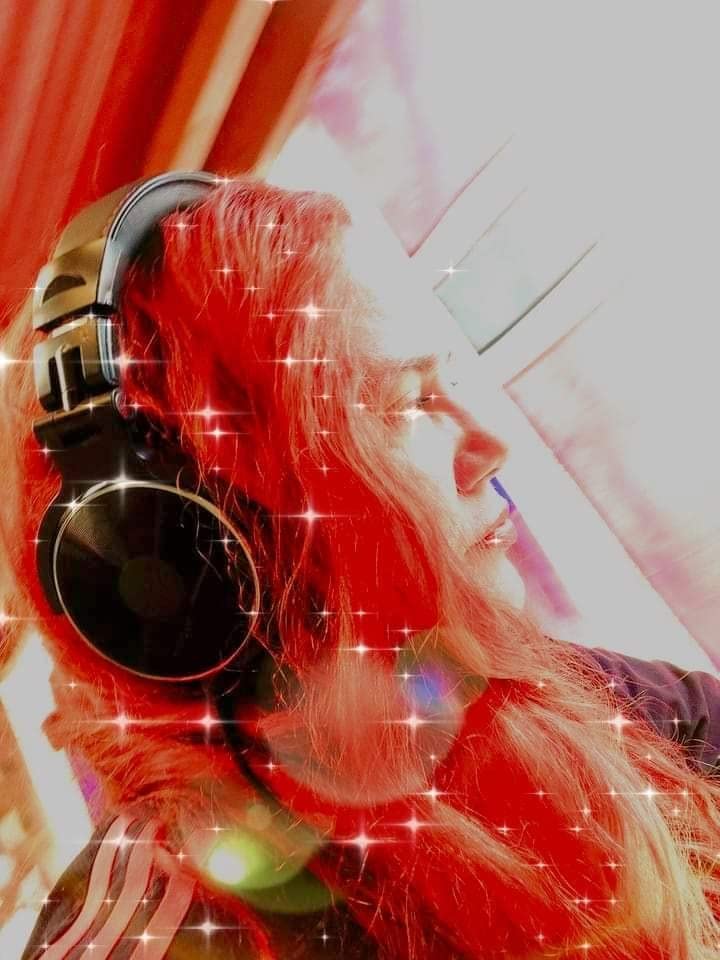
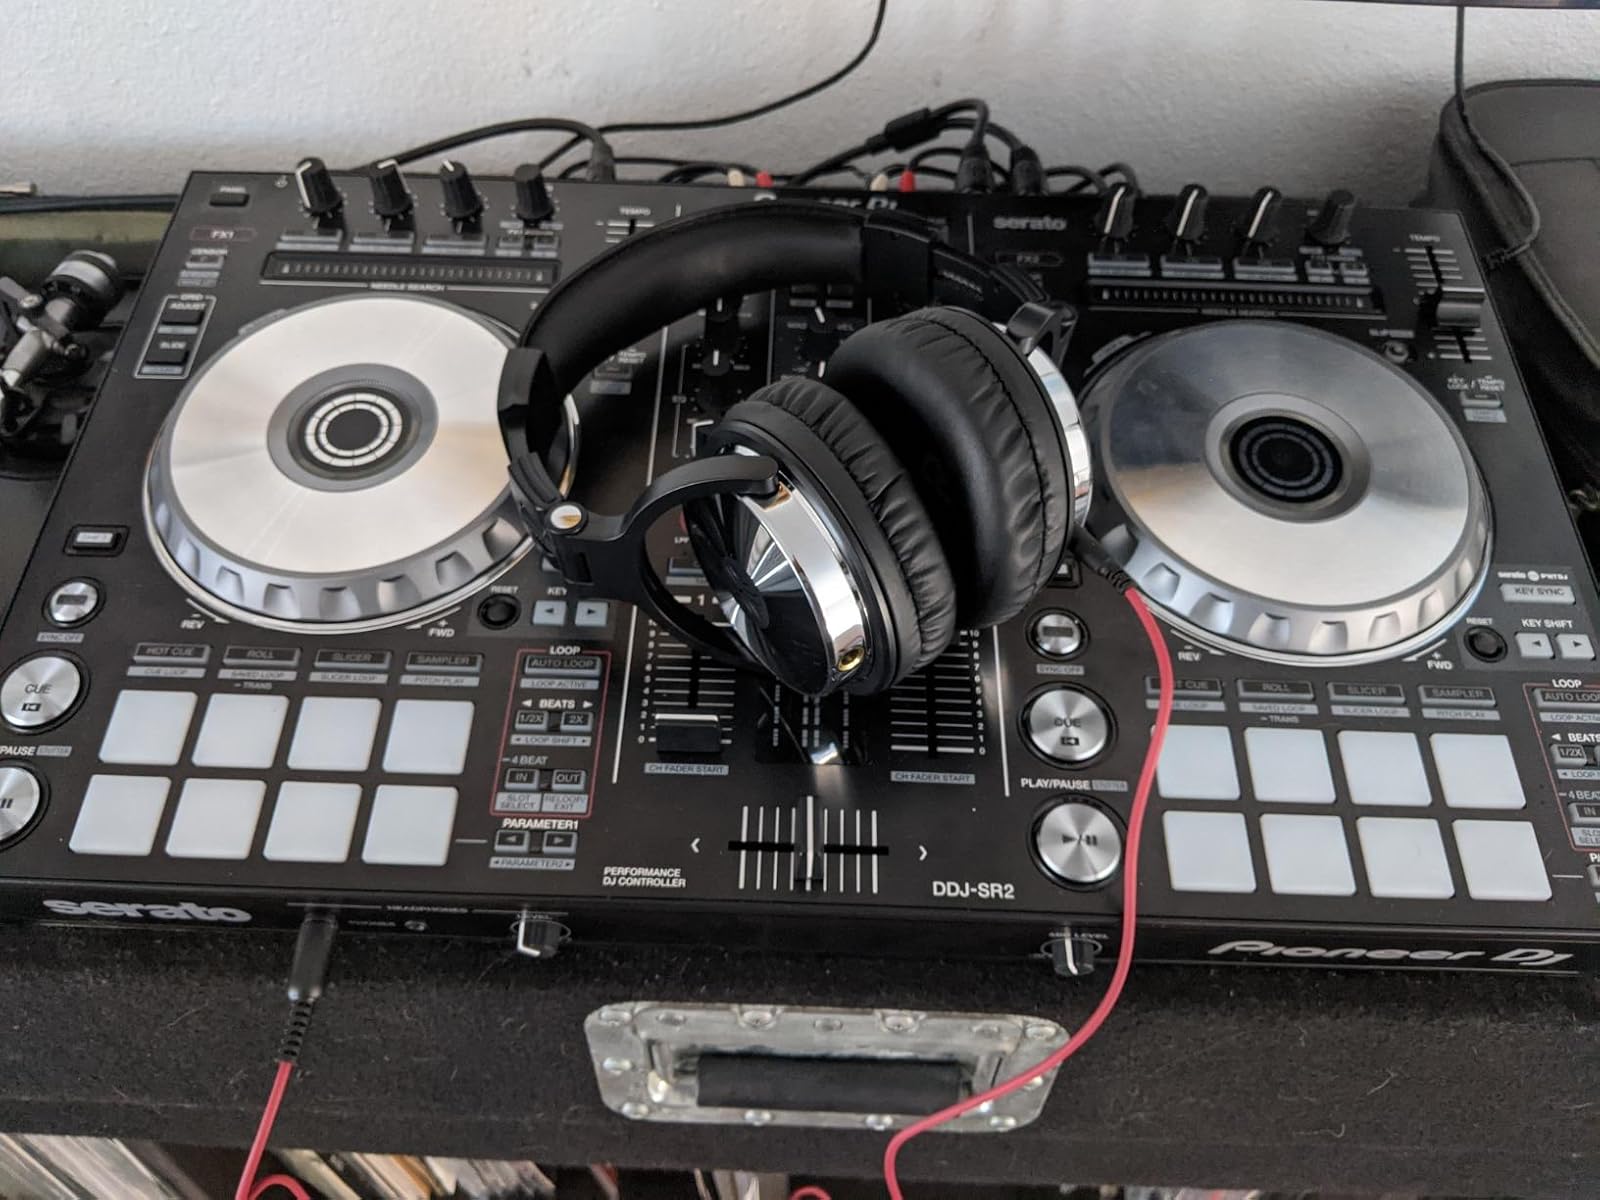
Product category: headphones
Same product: yes